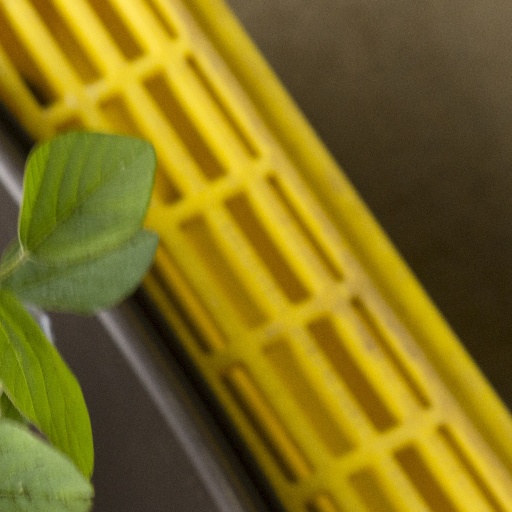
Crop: soybean